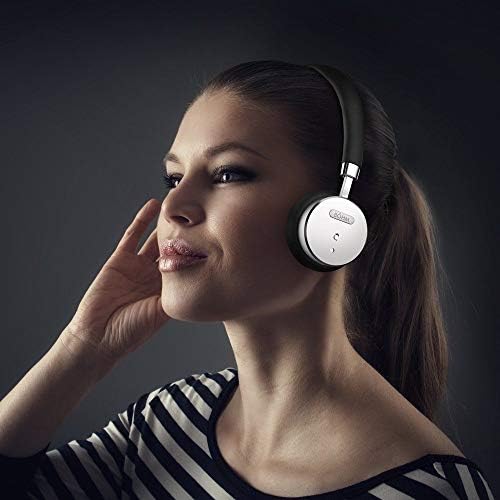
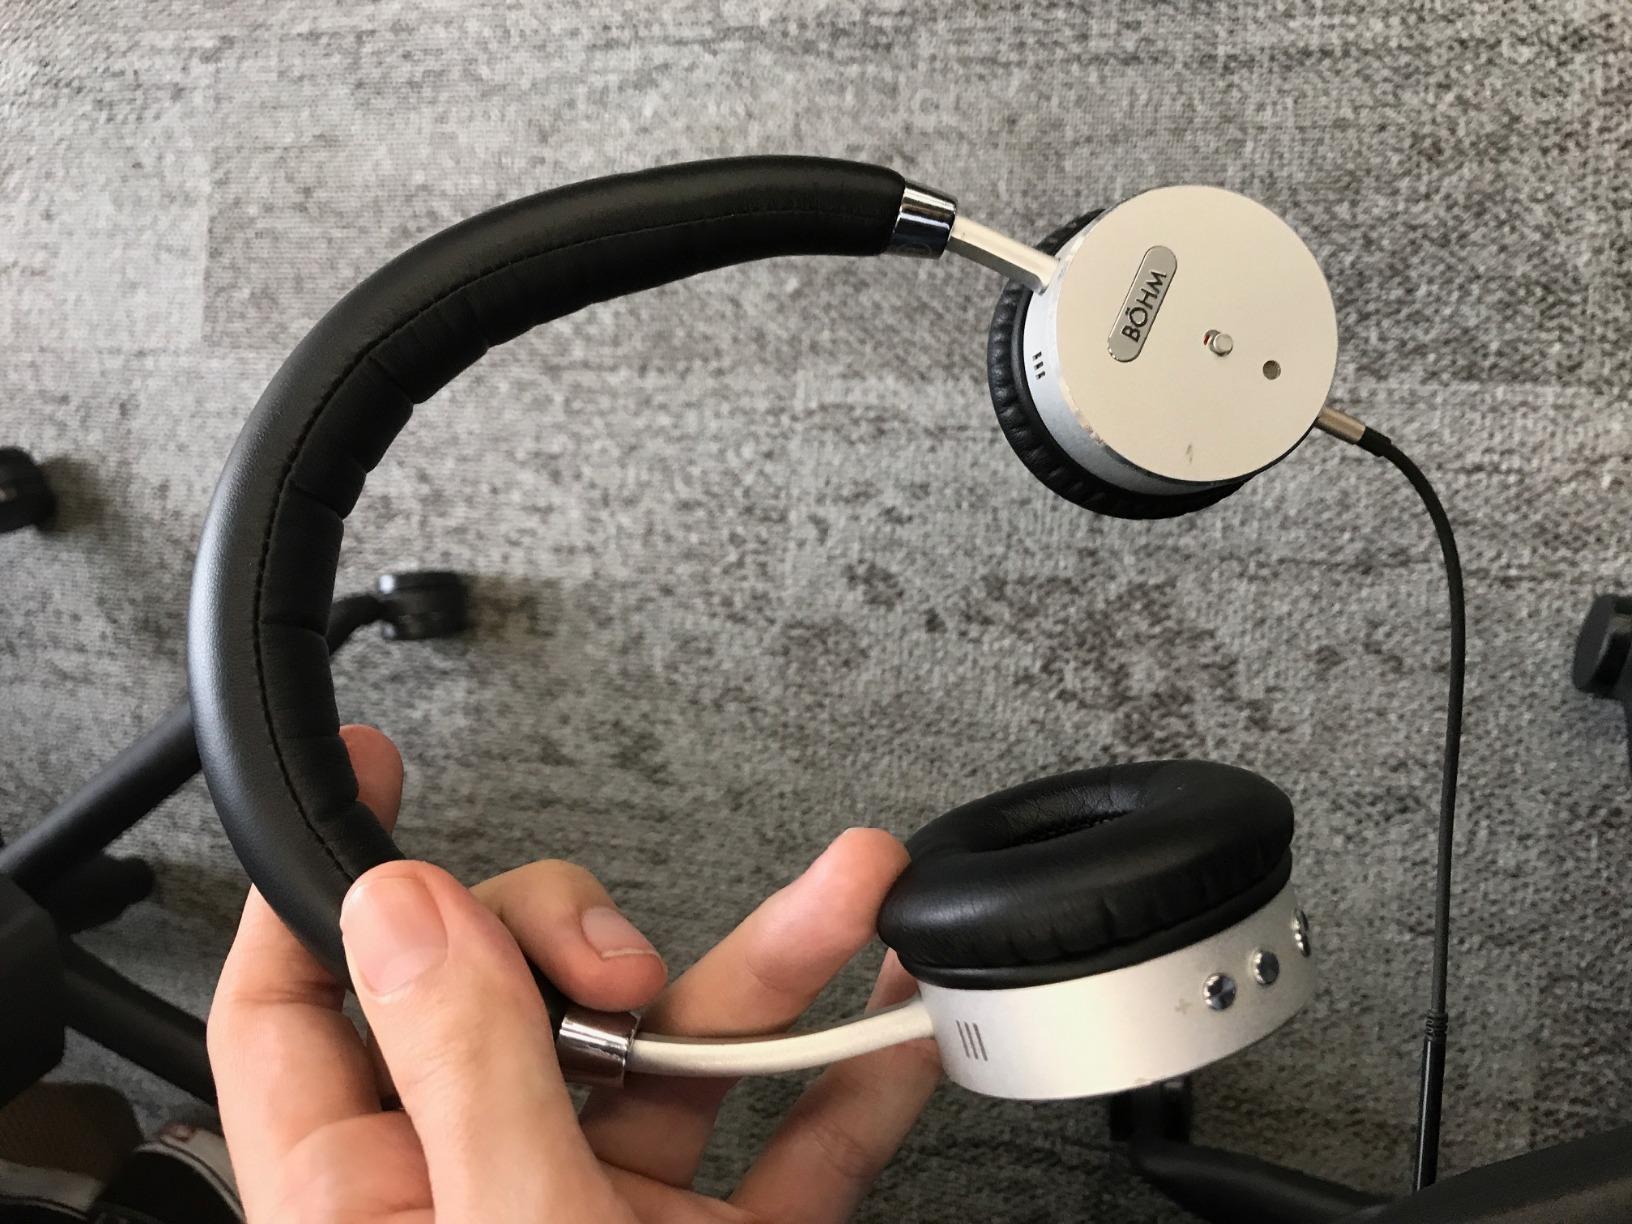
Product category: headphones
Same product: yes